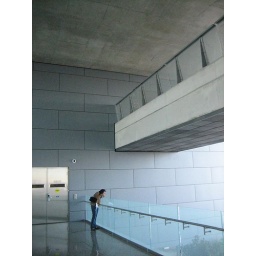
on the bridge one floor above the Sky garden